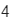
Number: 4